T-Power (skyscraper)

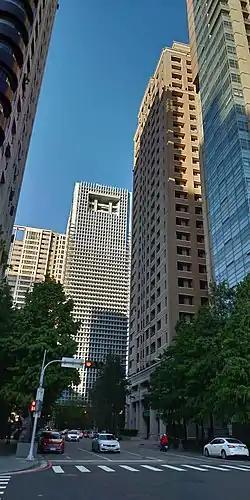

The T-Power is a skyscraper office building located in Taichung's 7th Redevelopment Zone, Xitun District, Taichung, Taiwan. The building was completed in 2018. The height of the building is , the floor area is , and it comprises 28 floors above ground, as well as seven basement levels.